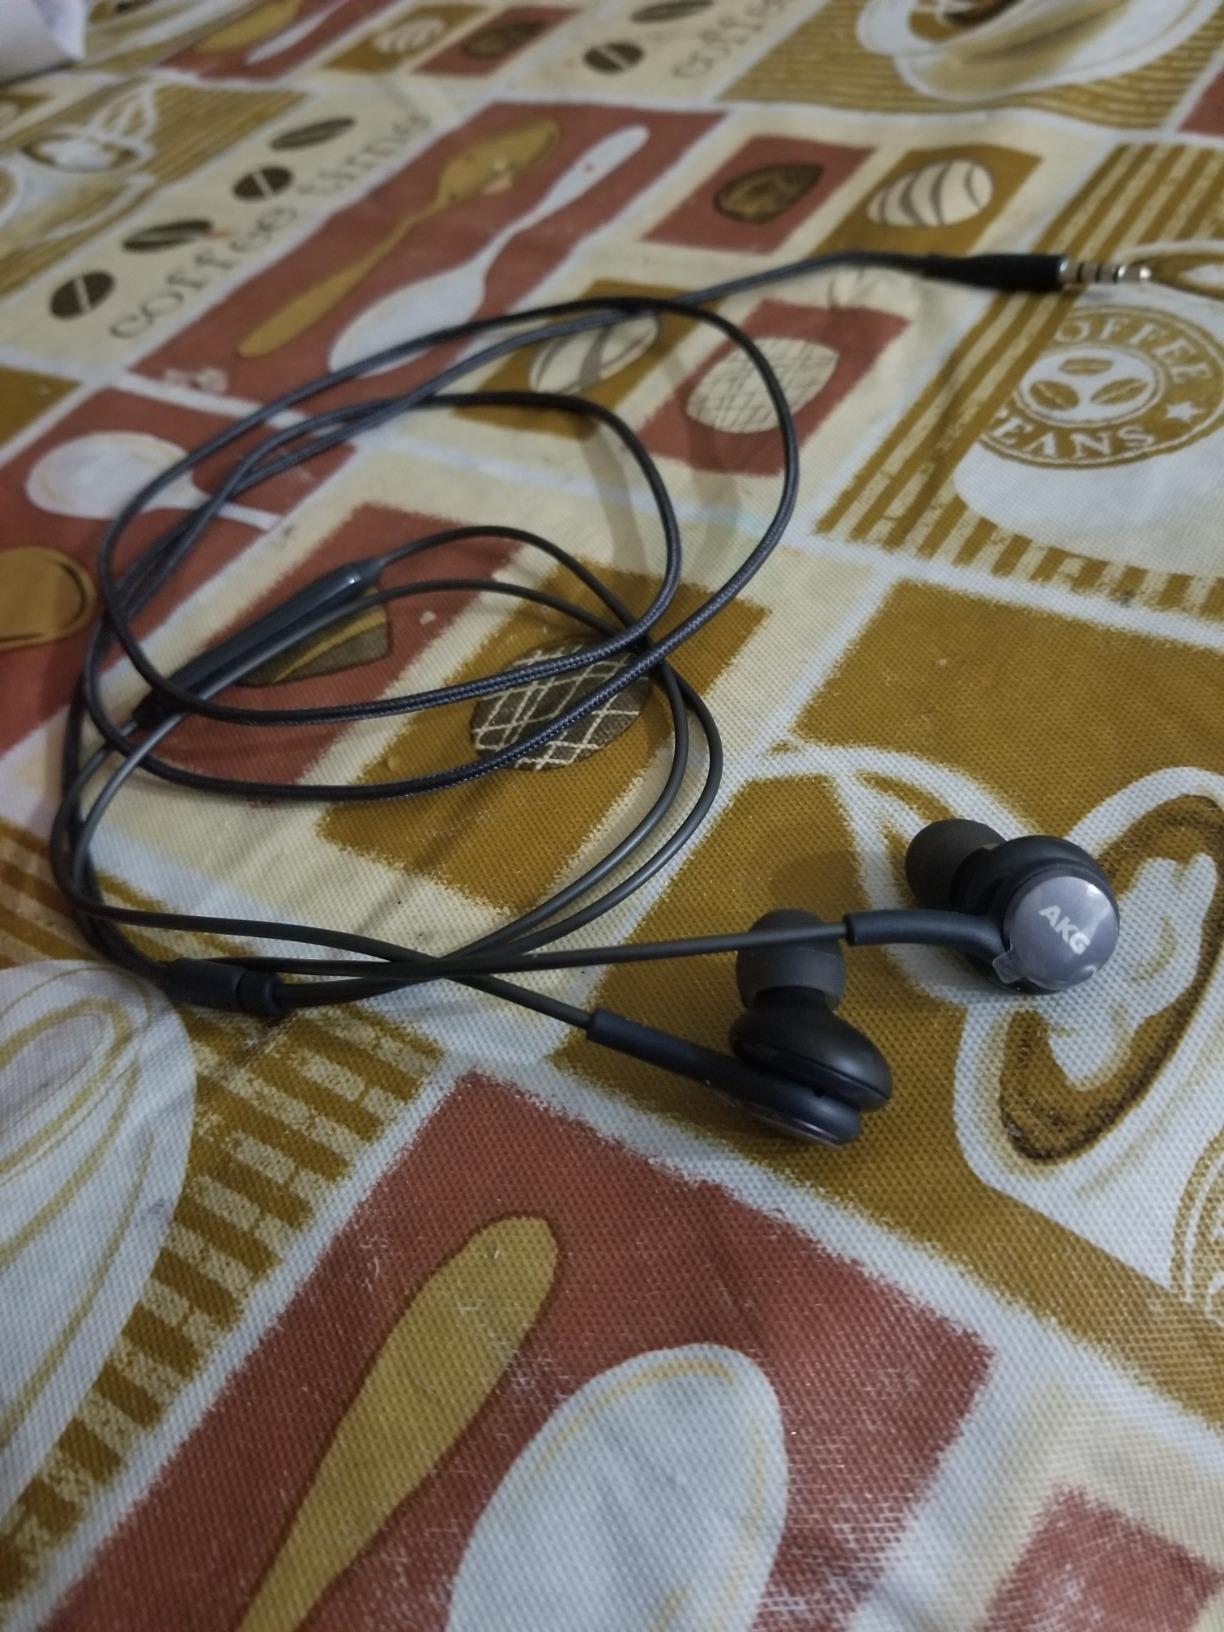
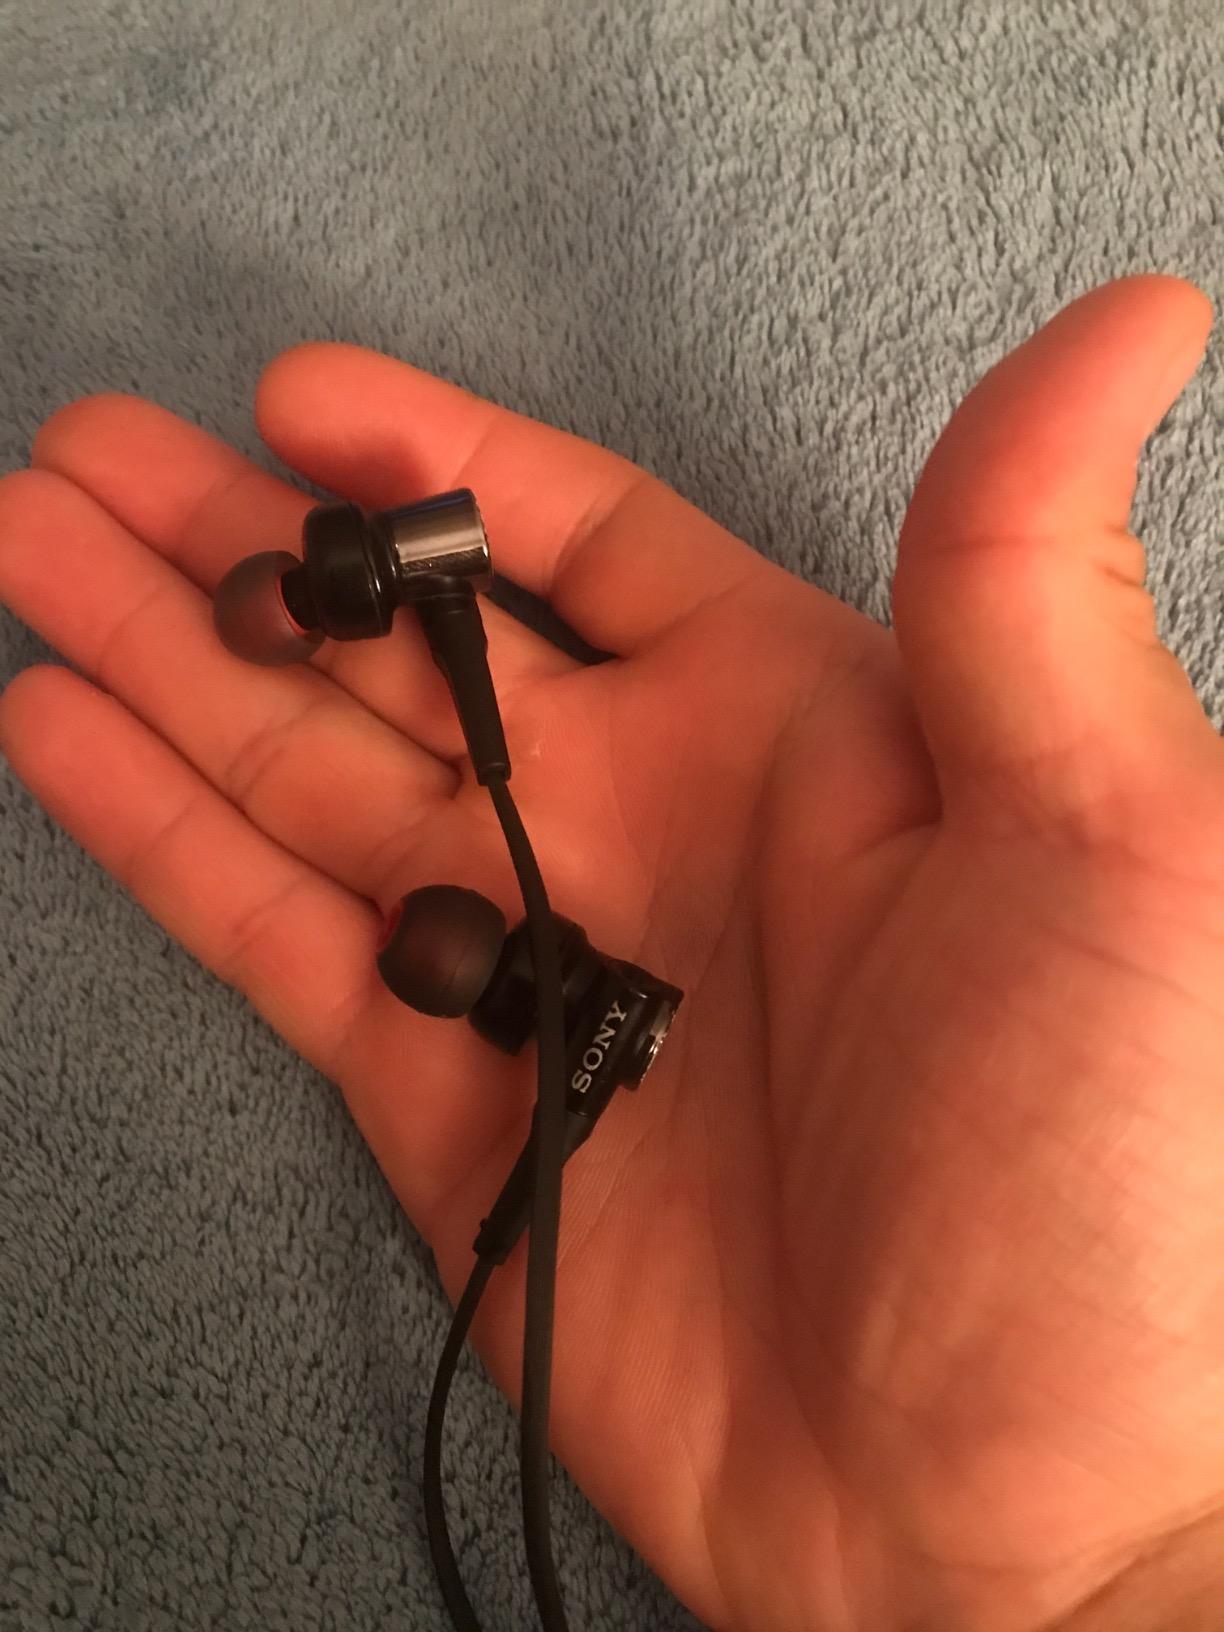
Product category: headphones
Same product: no